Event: Nepal Earthquake
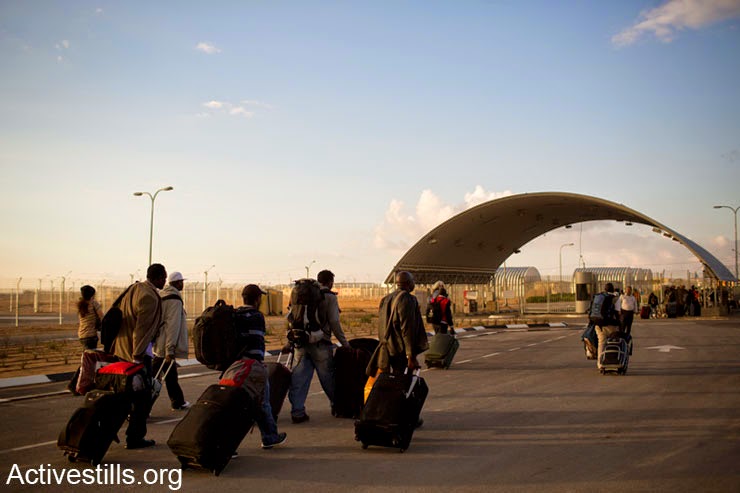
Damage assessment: no_damage